West Somerset Railway

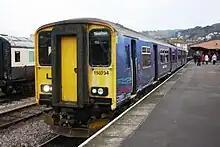
A Class 150 visits with a special service from the main line

As of 2009, regular services operate between Minehead and Bishops Lydeard. The operating season runs from March to October, with infrequent operations from November through to February. Trains run daily during the summer but less frequently during the remainder of the season. Four regular timetables are run on different days depending on expected demand, varying from two to four trains in operation, each of which makes two round trips which gives between four and eight services each way. From February 2009 to January 2010, services were advertised on 243 days. Operating locomotives are based at Minehead and Bishops Lydeard and a spare is generally kept ready at Williton.